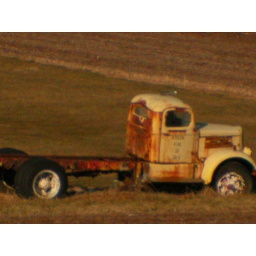
1/20/2008 - truck in the field